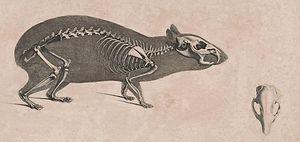
Le Cobaye du Brésil est une espèce de Rongeurs de la famille des Cavidés. C'est le Cobaye sauvage d'Amérique du Sud, étroitement apparenté au Cochon d'Inde domestique.